Berkeley Deane Wise

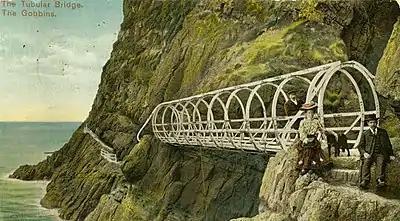
The Tubular Bridge at the Gobbins. Berkeley Deane Wise and his wife, Leah, are in the foreground

Berkeley Deane Wise (2 October 1855, New Ross – 5 May 1909, Portrush) was an Irish civil engineer who made a significant impact on the development of railways and tourism, particularly in Northern Ireland.